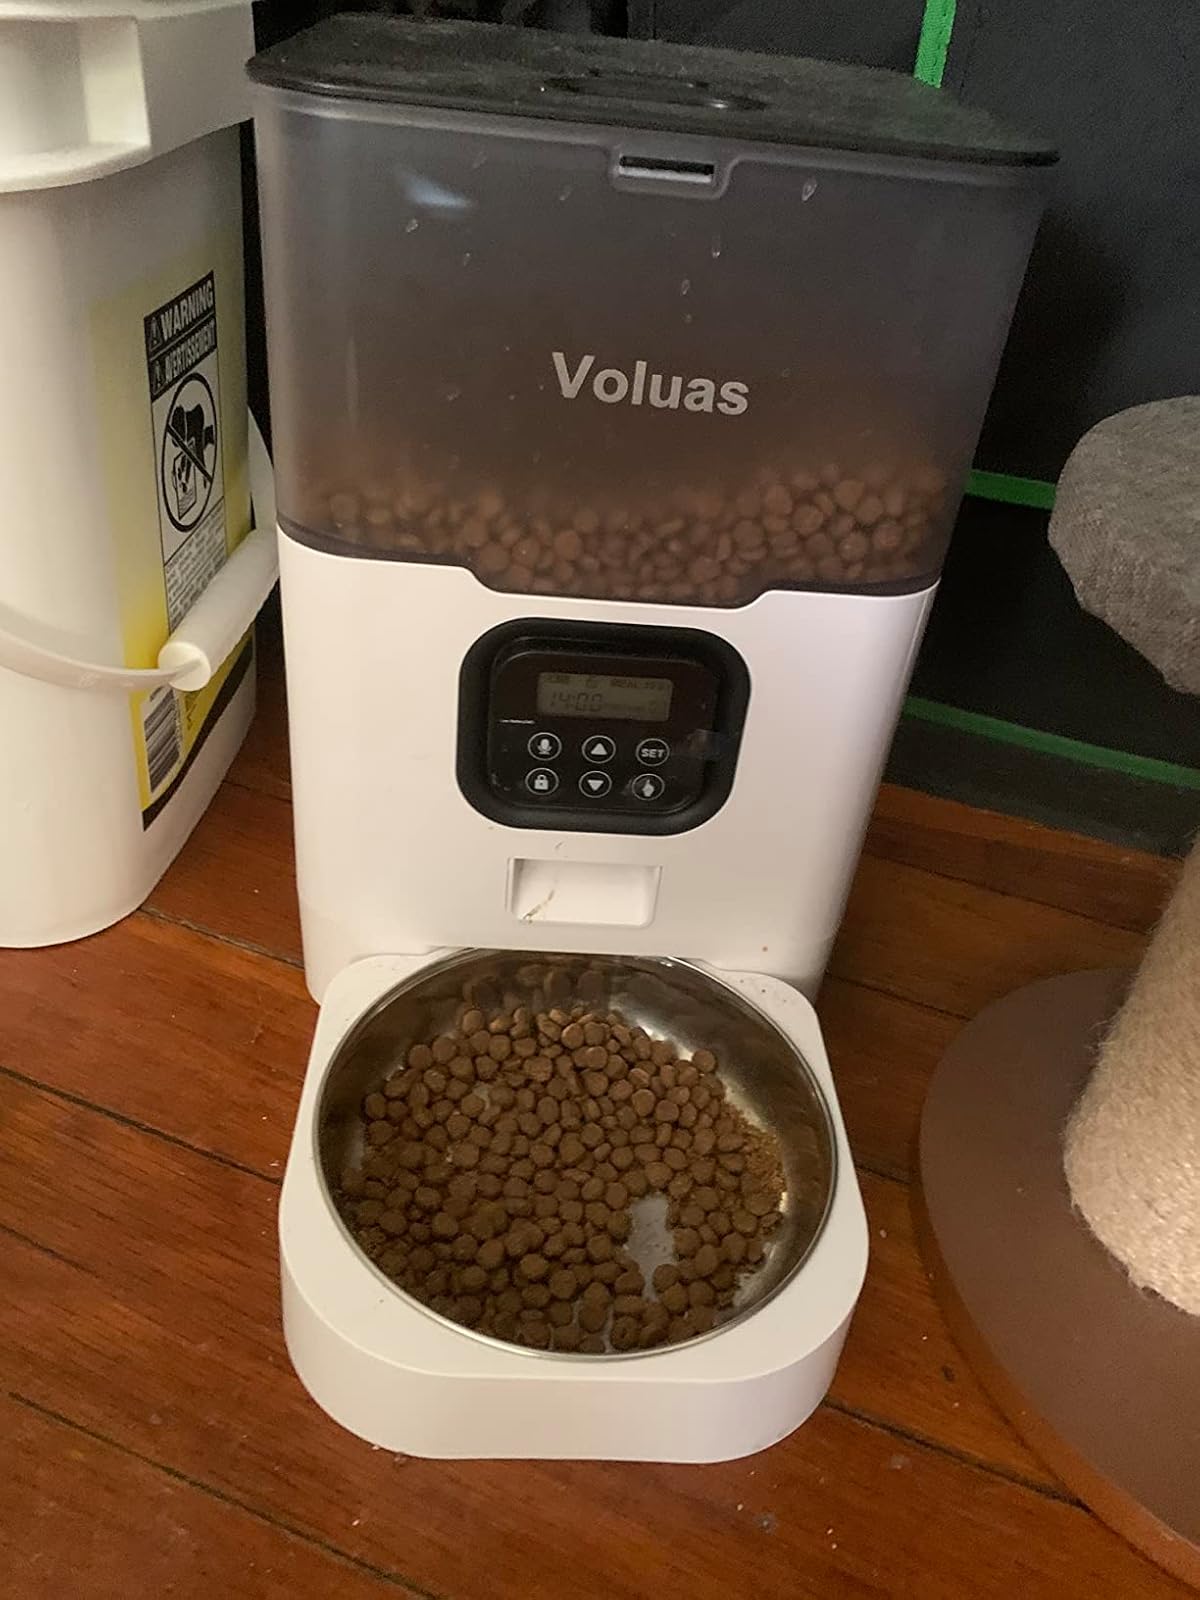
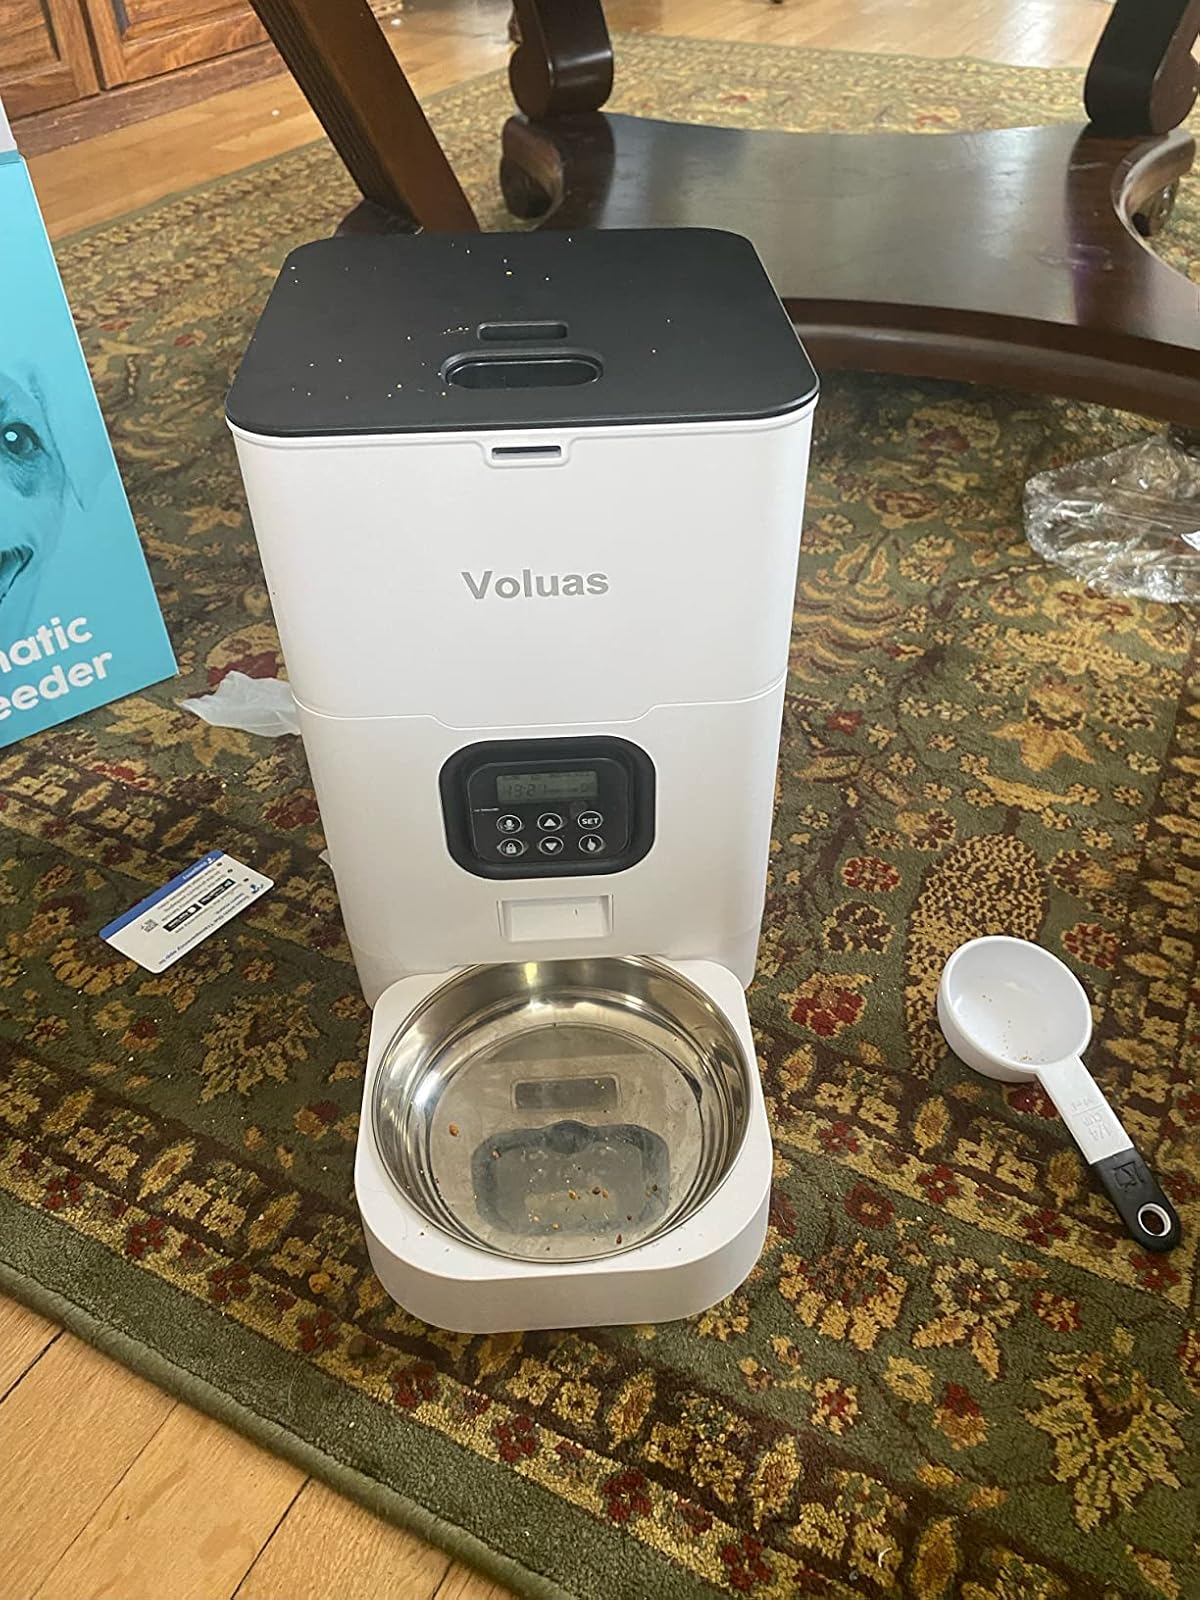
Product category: items_feeder
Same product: no